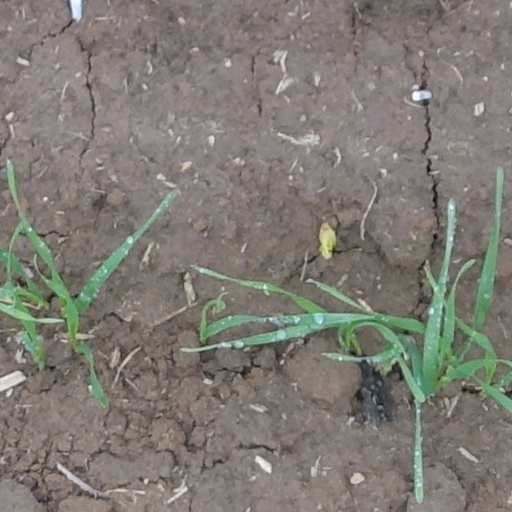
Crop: wheat